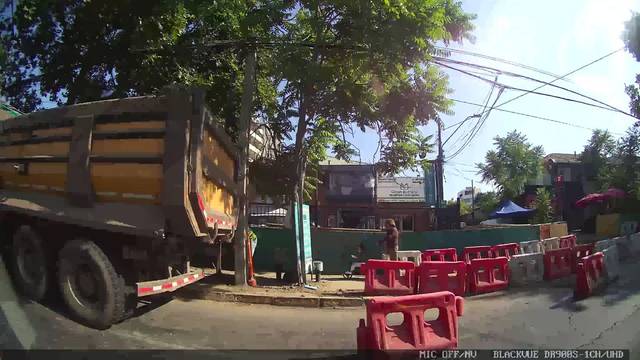
Region: Chile
Coordinates: -33.416, -70.564